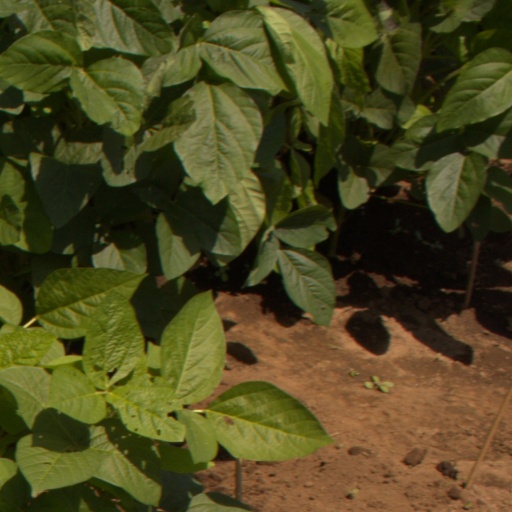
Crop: soybean